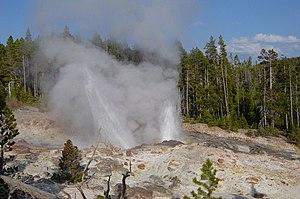
Un geyser est un type particulier de source d'eau chaude qui jaillit par intermittence en projetant à haute température et à haute pression de l'eau et de la vapeur.